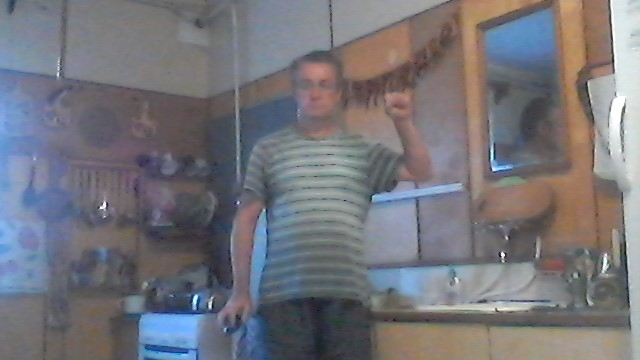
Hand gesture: fist